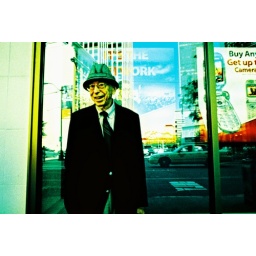
the cat in the hat